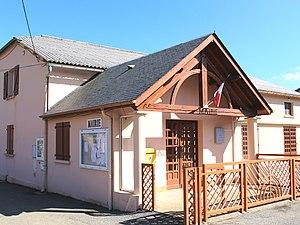
Mairie de Hitte (Hautes-Pyrénées)
Hitte est une commune française située dans le département des Hautes-Pyrénées, en région Occitanie.